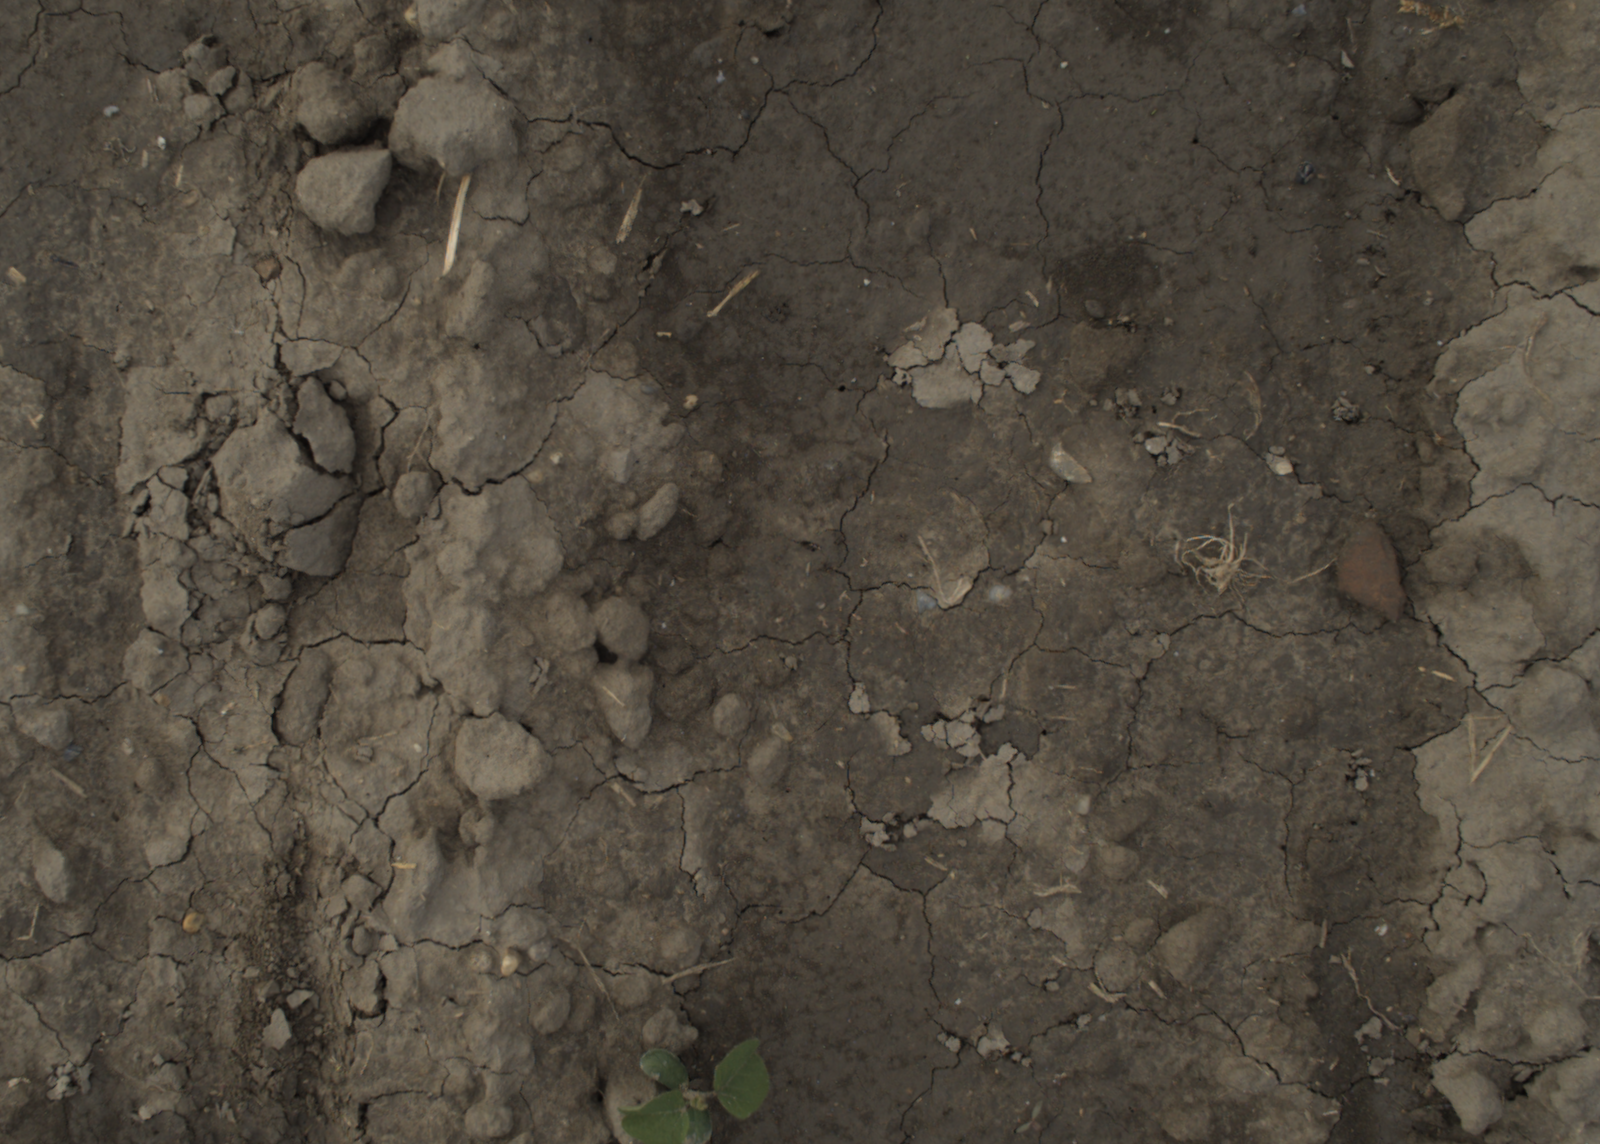
Capture date: 21.09.2021 10:55:18
Weather: mixed
Wind: light
Seeding date: 02.09.2021
Plant canopy height (mm): 962